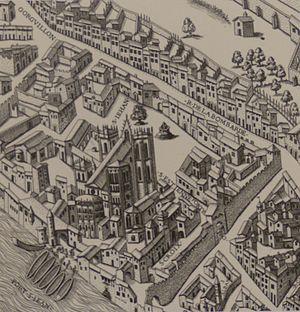
Groupe épiscopal de Lyon
L'église Saint-Alban est une ancienne église catholique de la ville de Lyon, en France. Construite au XIIᵉ siècle, elle était située dans l'actuel Vieux Lyon à l'emplacement de la partie sud de l'actuel palais de justice de Lyon. Elle est détruite en 1754.
La Renaissance à Lyon concerne l'histoire de la cité lyonnaise durant la Renaissance.
La rue Tramassac est une rue située dans le 5ᵉ arrondissement de Lyon, en France.
Le chapitre de Saint-Jean de Lyon, nommé aussi chapitre cathédral de Lyon est une institution ecclésiastique de la ville de Lyon chargée d'entretenir spirituellement la cathédrale de Lyon. Elle apparaît très tôt mais n'est clairement distinguée dans les sources qu'à partir du XIIᵉ siècle.
La rue du Palais est une ancienne rue située dans le 5ᵉ arrondissement de Lyon. D'orientation nord-sud, elle aboutissait au sud la rue de la Porte Frot.
La rue de la Bombarde est une rue du 5ᵉ arrondissement de Lyon, en France.